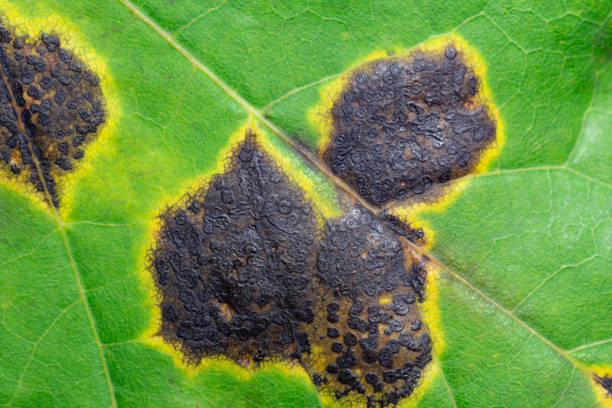
Plant: Maple
Disease: maple tar spot